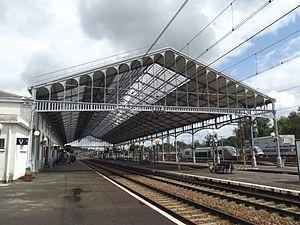
La gare de Pau est une gare ferroviaire française des lignes de Toulouse à Bayonne, de Pau à Canfranc exploitée entre Pau et Bedous. Elle est située entre le ruisseau de l'Ousse et le gave de Pau, au sud du centre de la ville de Pau, préfecture du département des Pyrénées-Atlantiques, en région Nouvelle-Aquitaine.